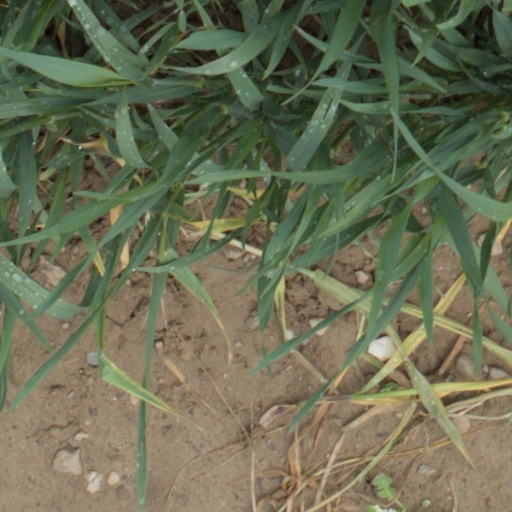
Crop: wheat